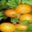
Label: orange